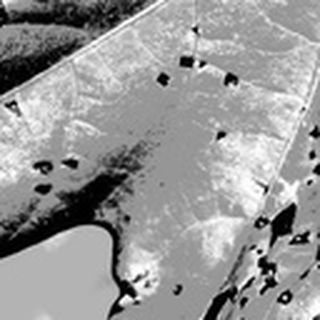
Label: cotton_target_spot